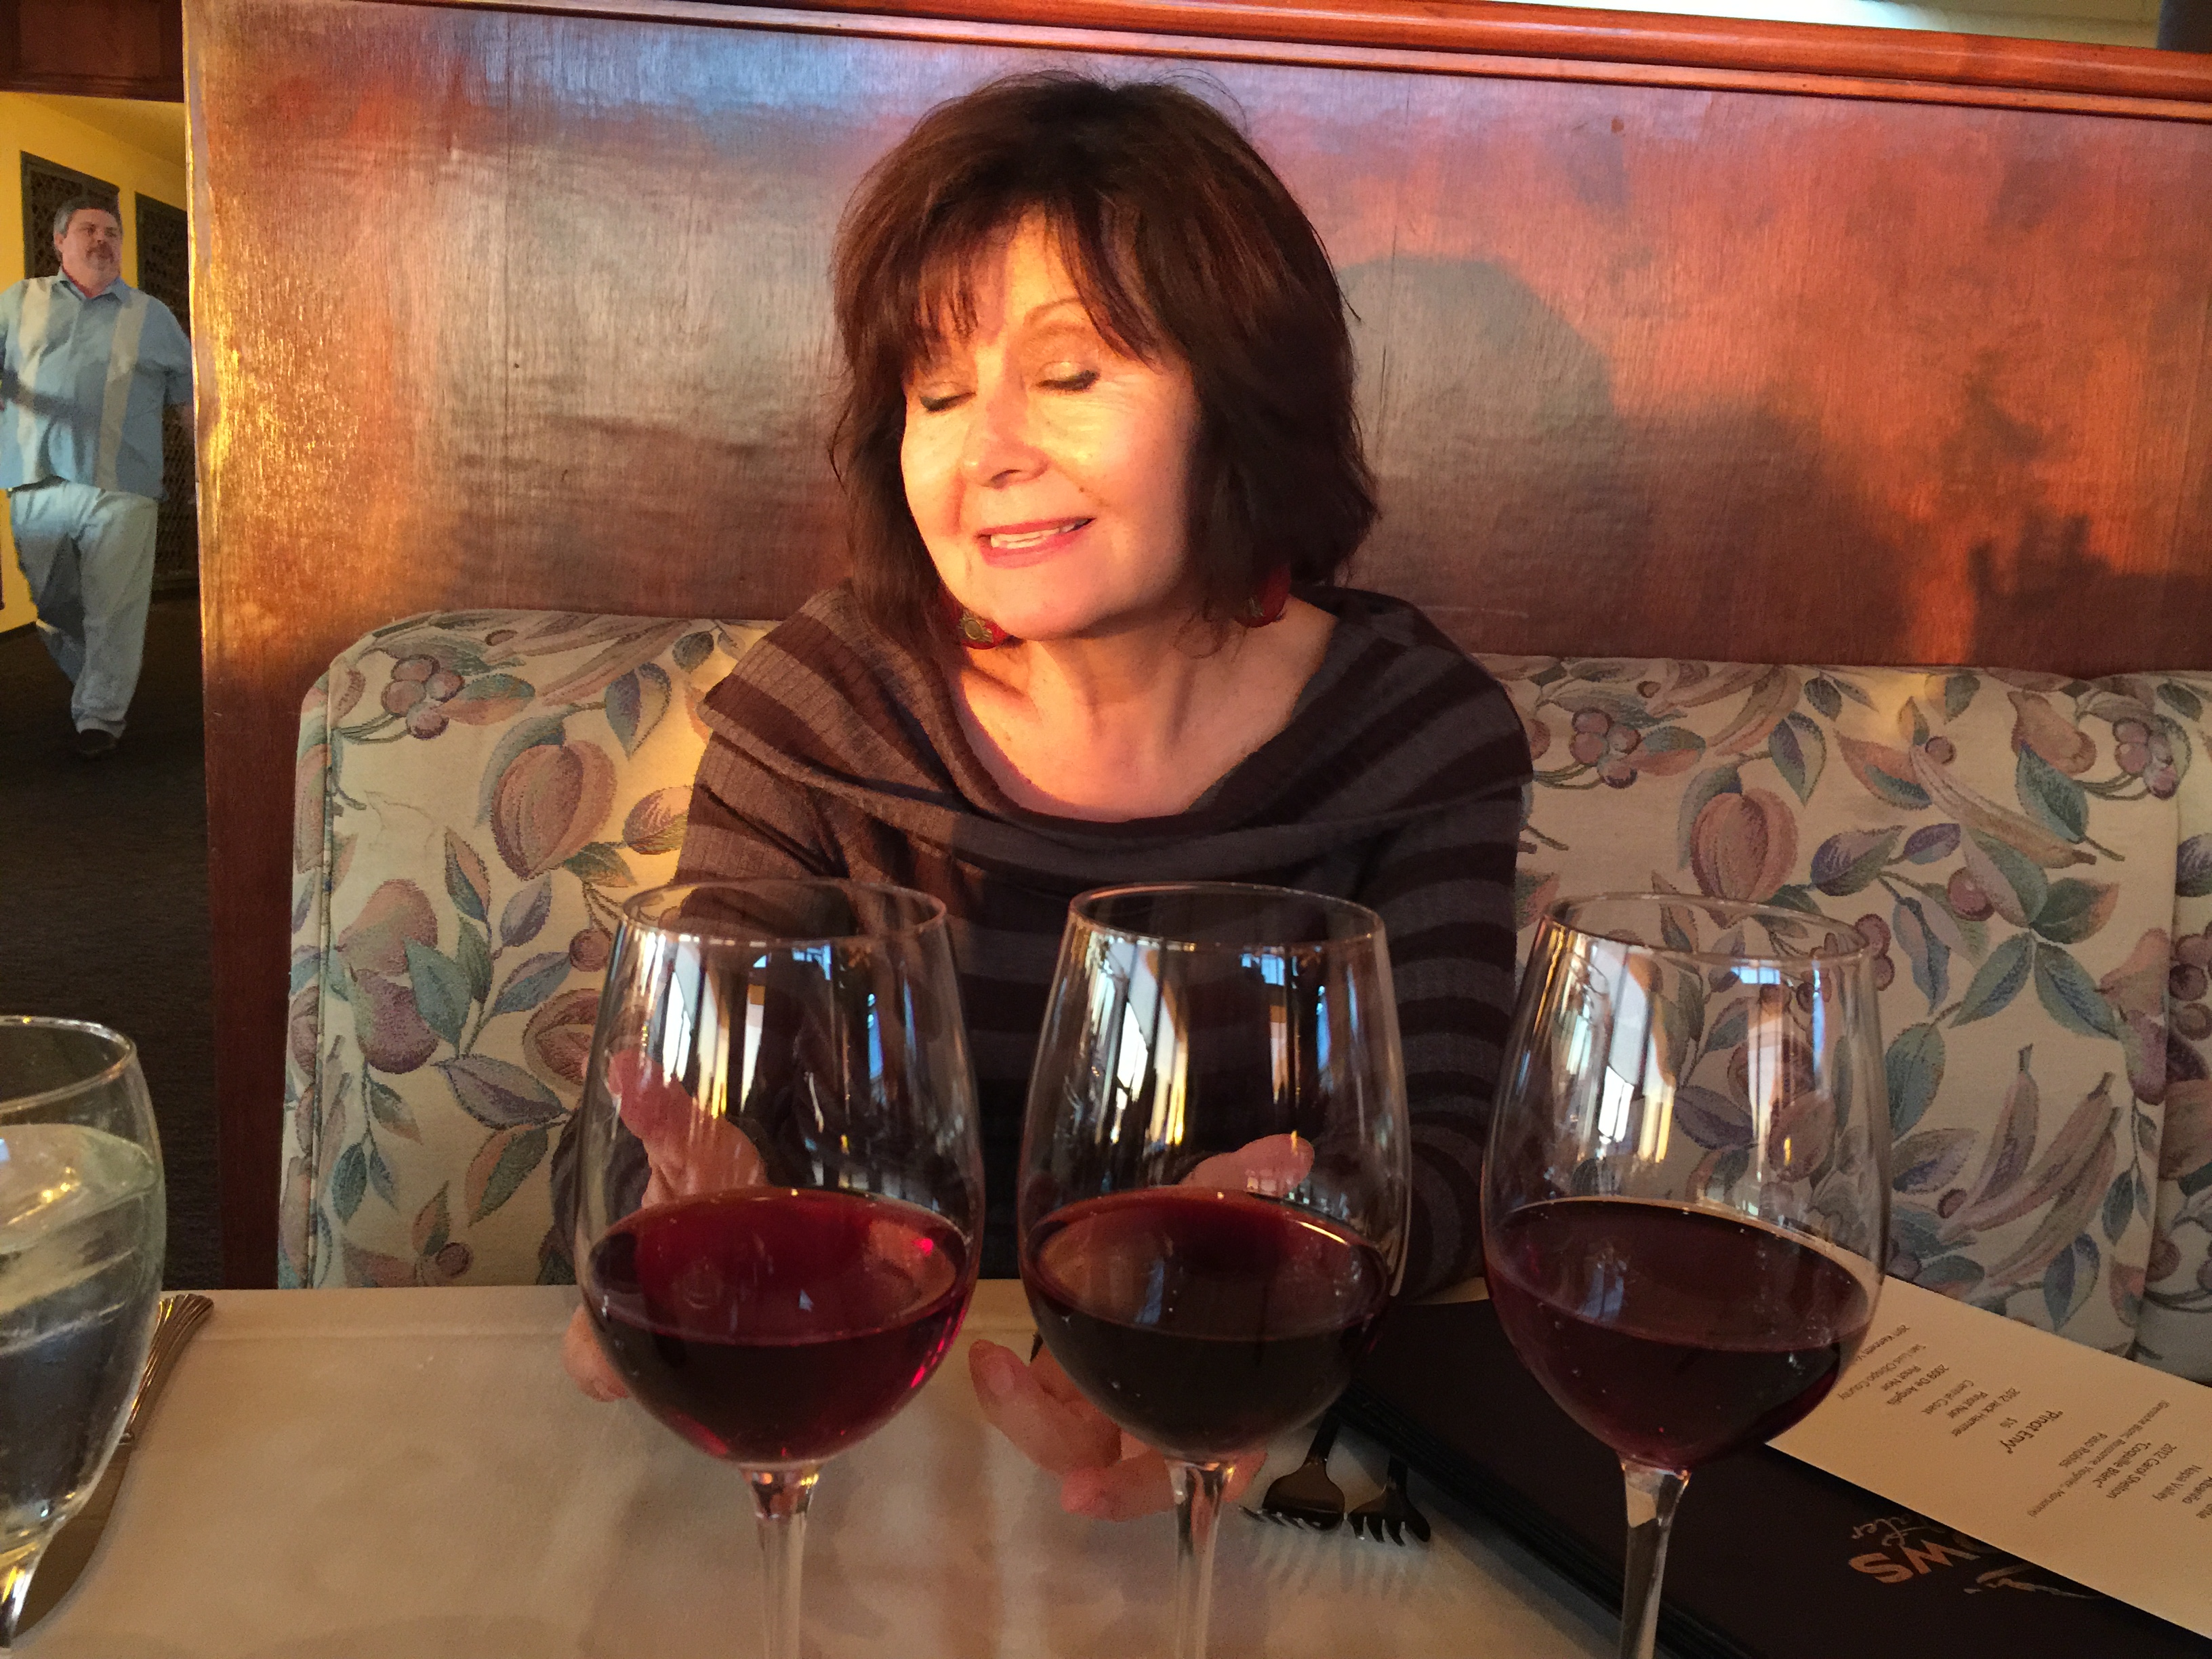
wine, restaurant, bar, drink, sense